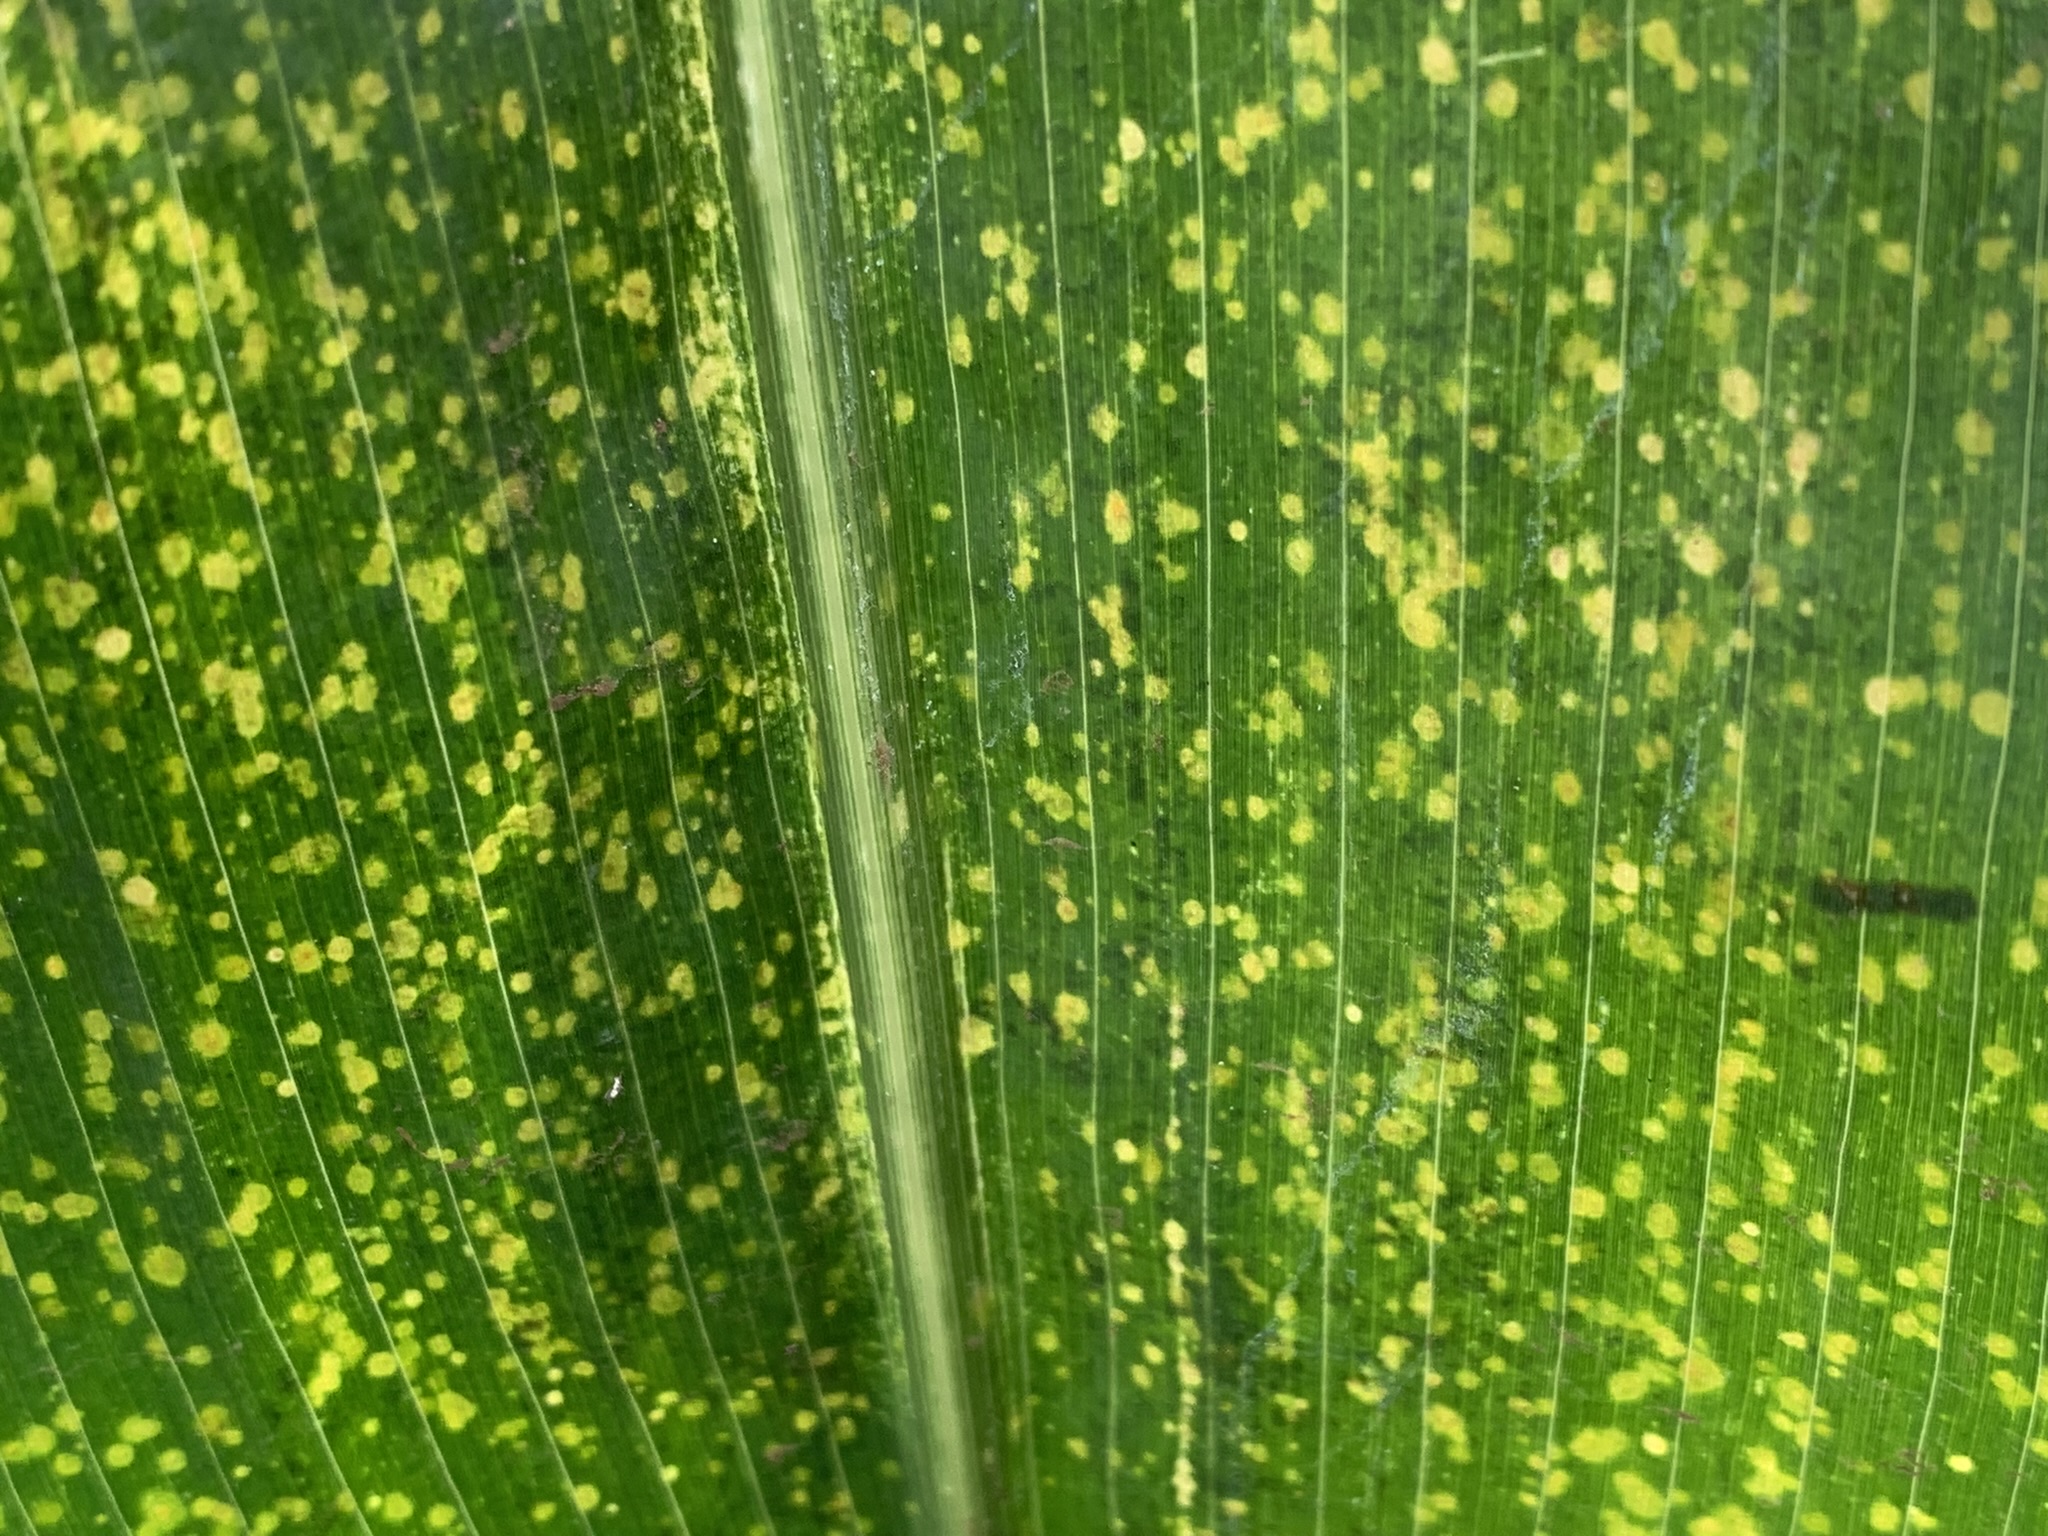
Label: MLN